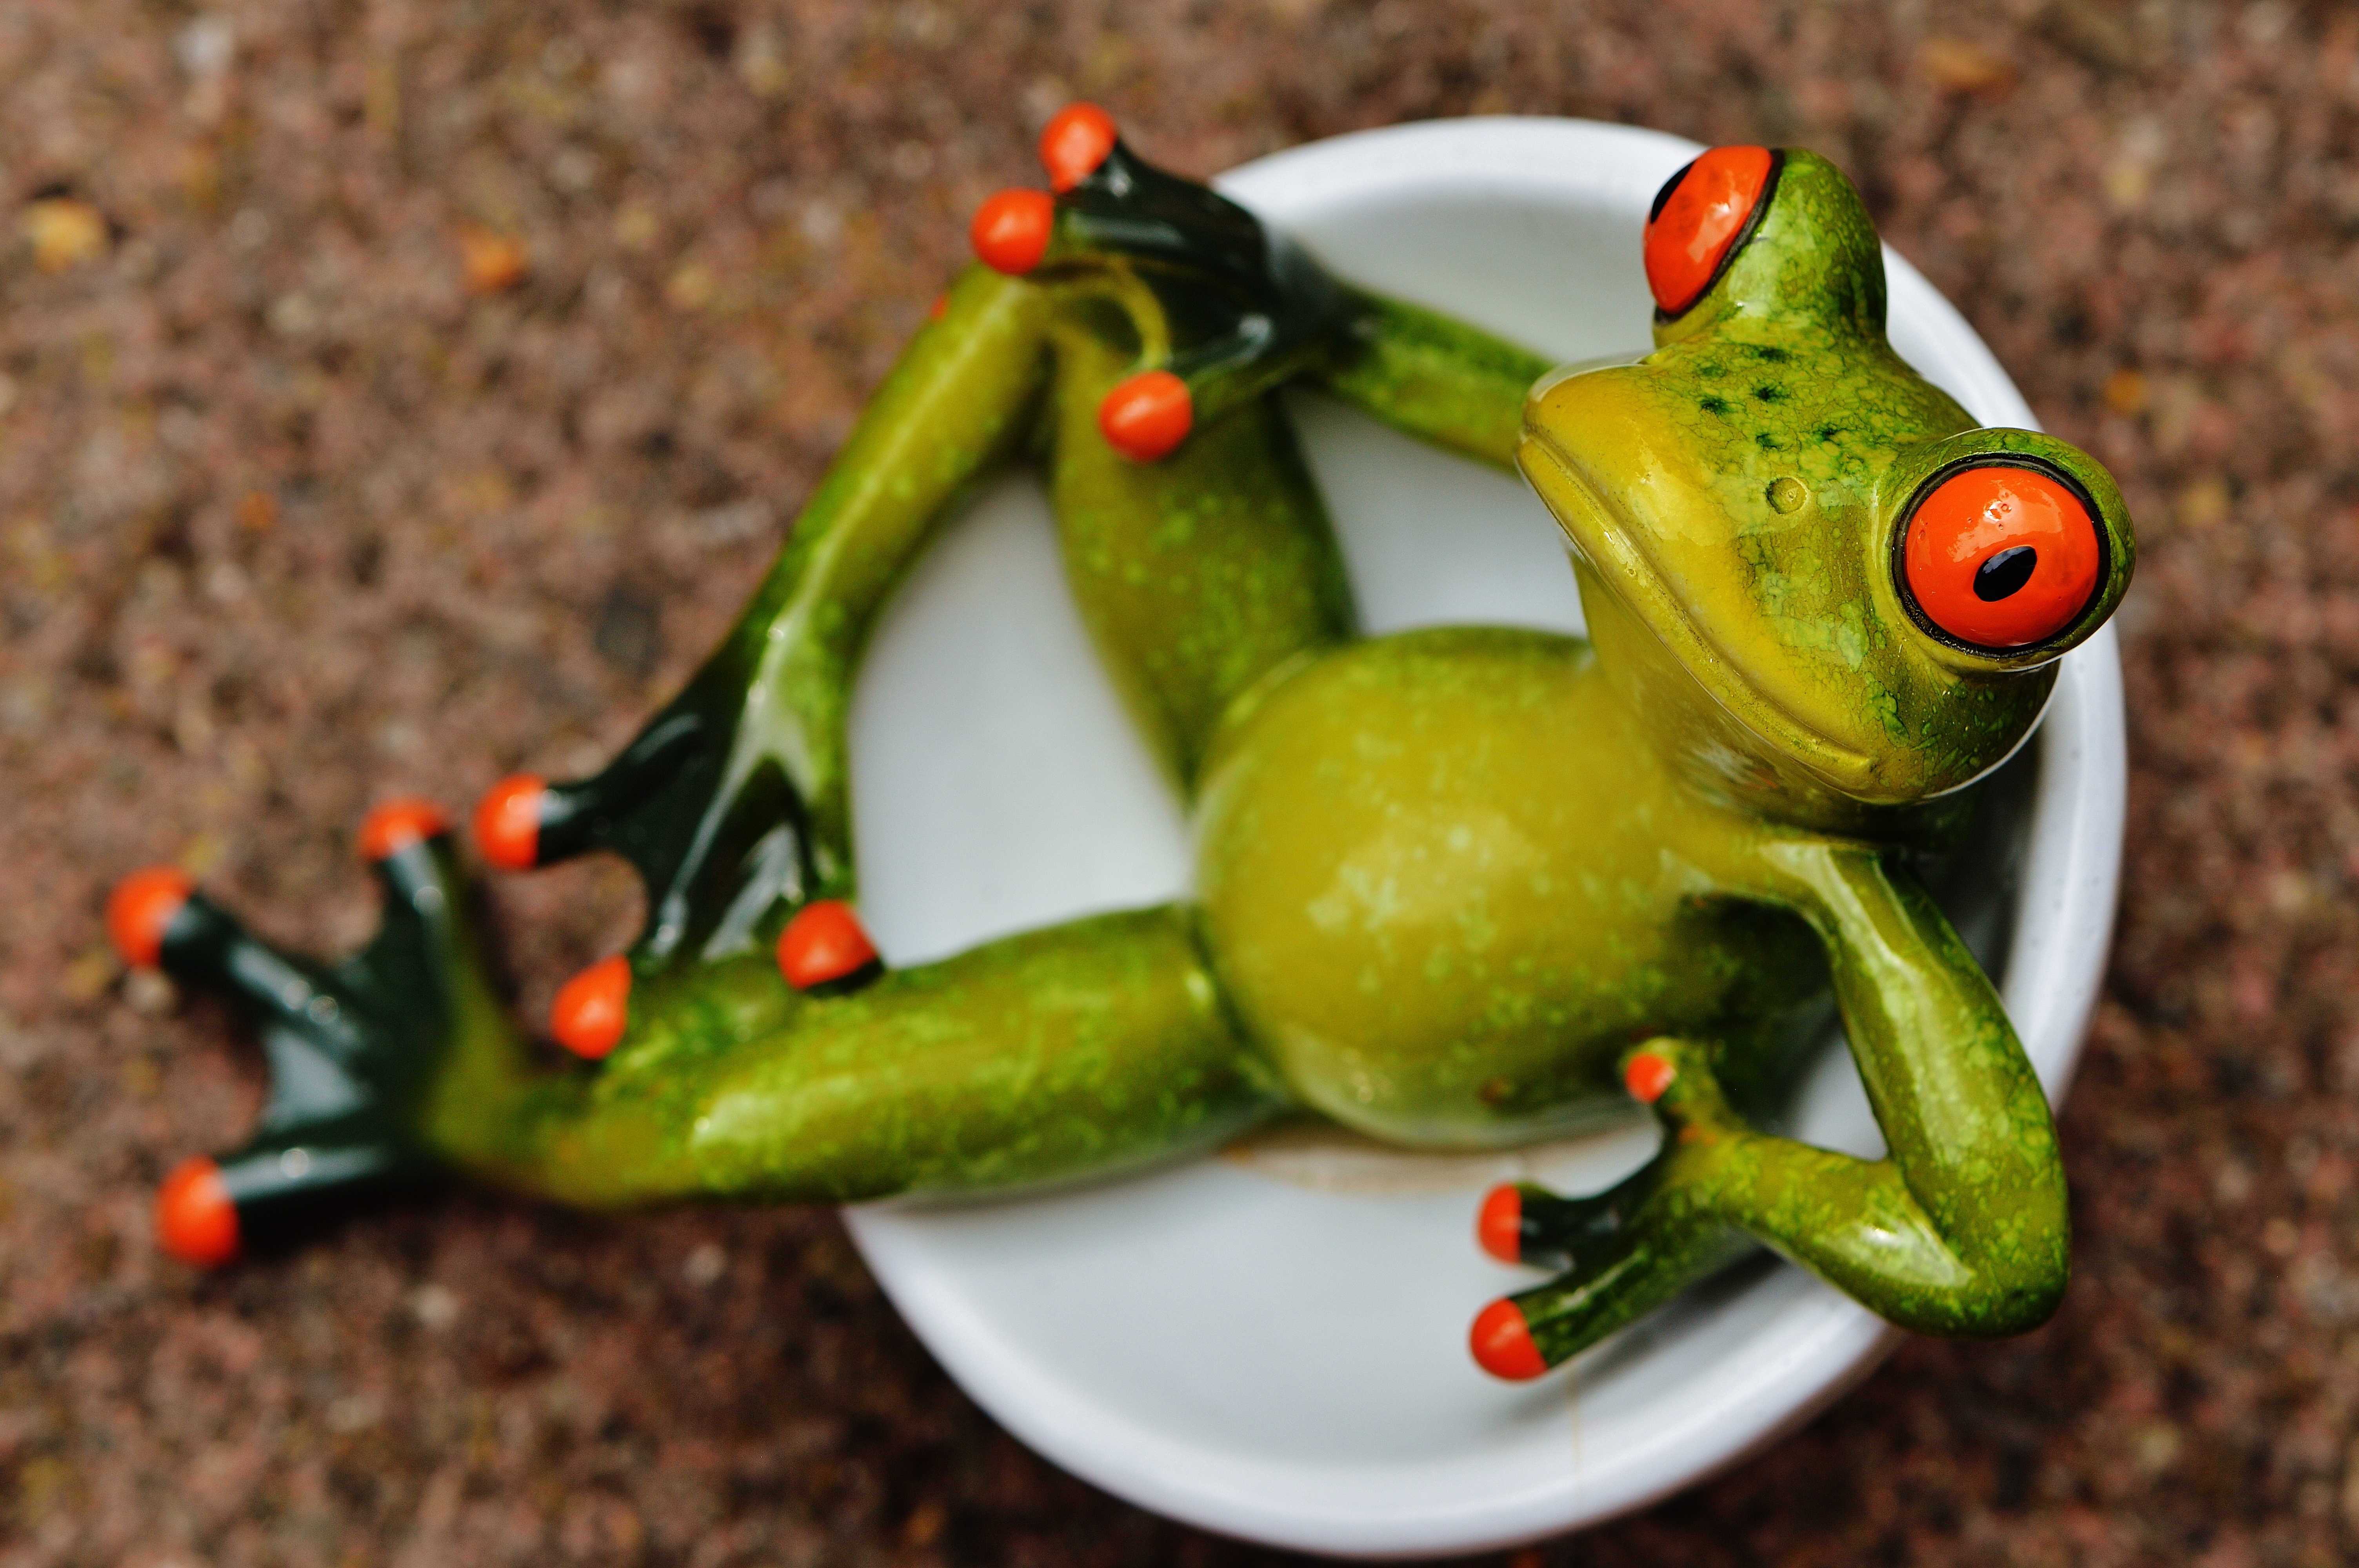
cute, green, cozy, frog, amphibian, fauna, fig, sit, tree frog, fun, vertebrate, funny, ranidae